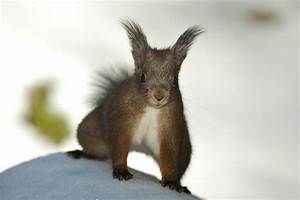
Label: scoiattolo